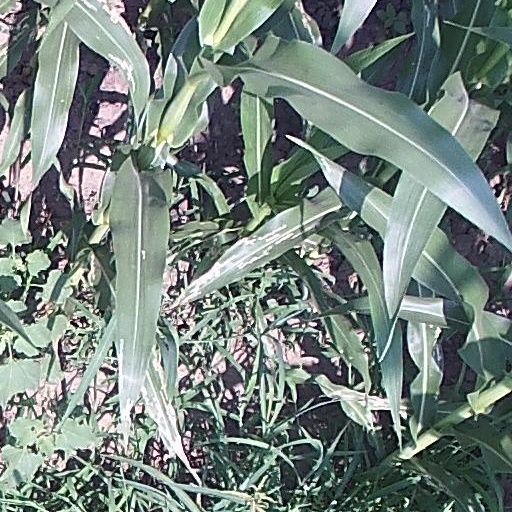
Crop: maize; corn